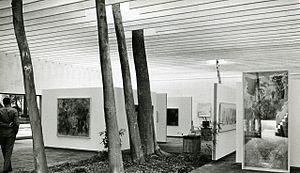
Sverre Fehn est un architecte et professeur d'architecture né le 14 août 1924 à Kongsberg en Norvège et mort le 23 février 2009.